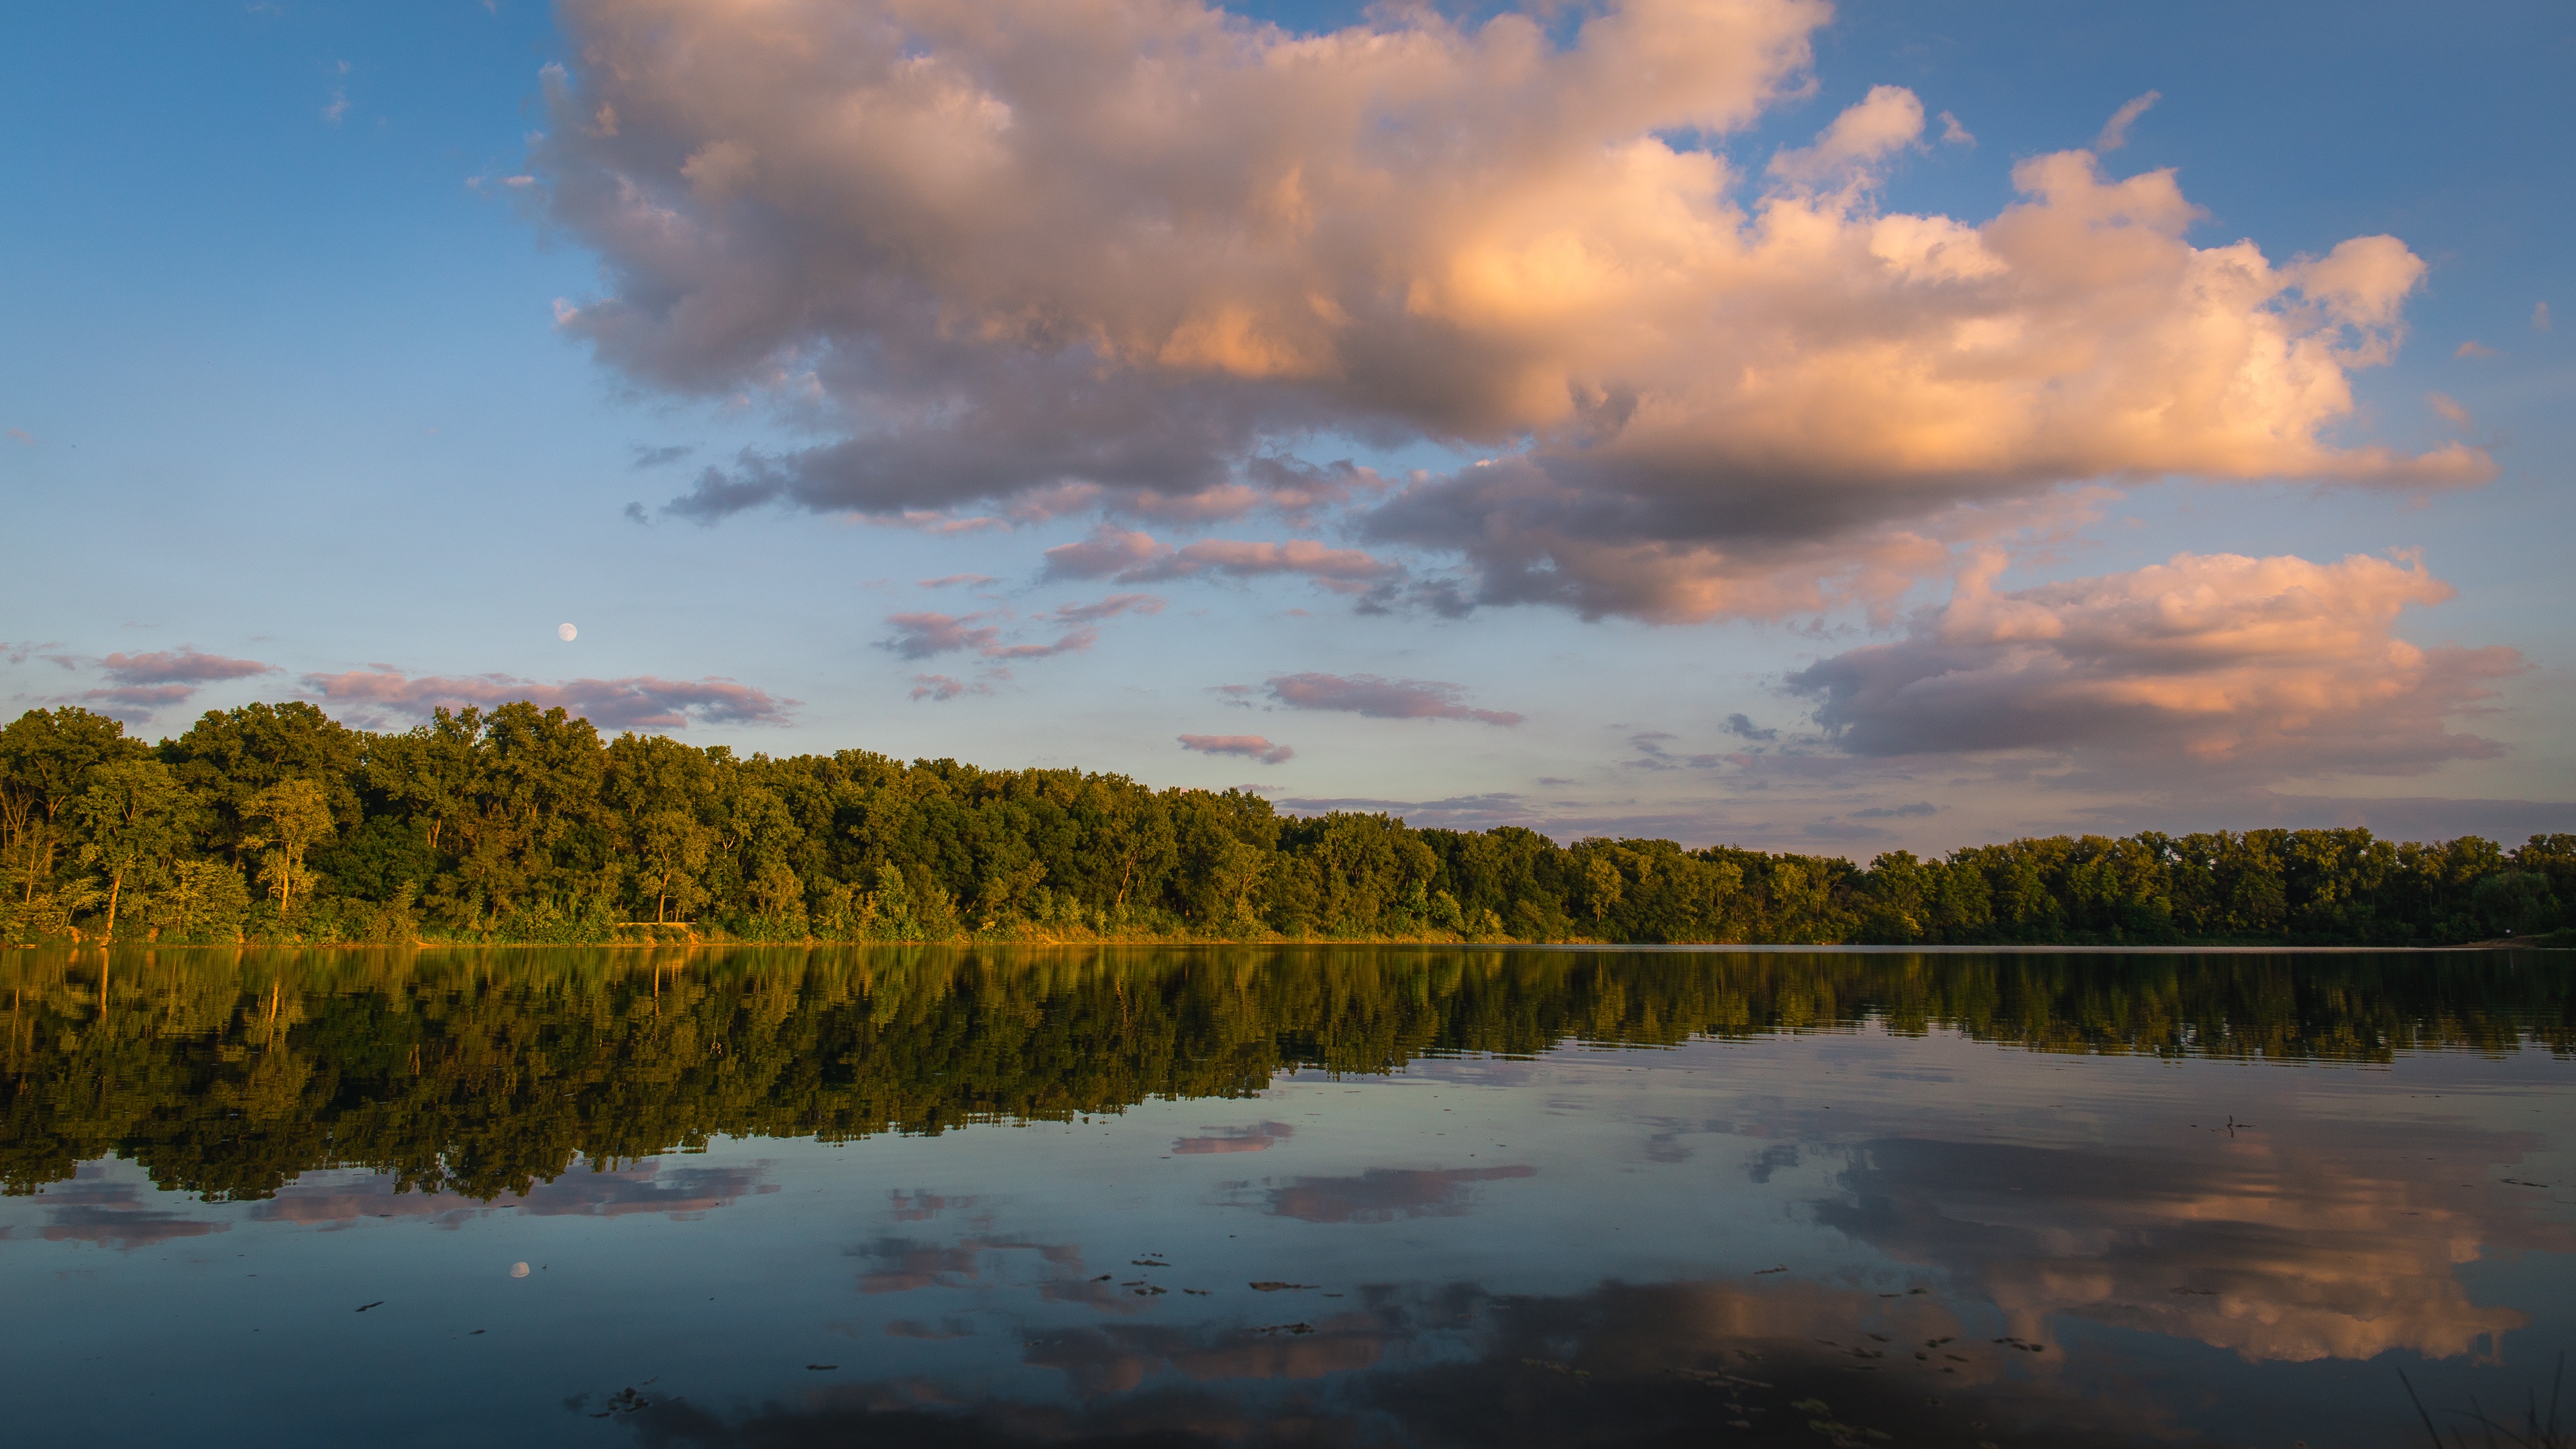
landscape, sea, tree, water, nature, horizon, marsh, mountain, cloud, sky, sunrise, sunset, sunlight, morning, shore, lake, view, dawn, river, summer, dusk, evening, reflection, tranquil, scenic, peaceful, autumn, calm, trees, mirror, wetland, habitat, loch, glassy, meteorological phenomenon, natural environment, atmospheric phenomenon